Windsor Safari Park

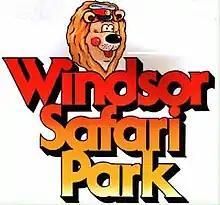
Windsor Safari Park logo (1980–1987)

Billy Smart Sr. bought the St.Leonard's Estate in the mid-1960s. After his death, the Royal Windsor Safari Park was founded in 1969 by his sons, the Smart brothers: Billy Smart Jr., David Smart and Ronald Smart. Built on St Leonards Hill in Windsor in Berkshire, England, the 144 acre St Leonards Estate included rolling parkland and the 110-room country house once owned by the American Horace Elgin Dodge Jr. (son of Horace Elgin Dodge of Dodge Motor Cars) and occupied by the Kennedy family during World War II, when Joseph P. Kennedy Sr. was the US ambassador to the UK.